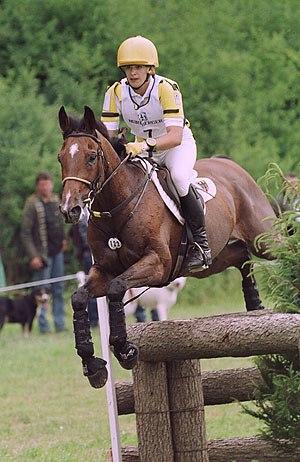
Le selle français est un registre généalogique de chevaux de sport français, sélectionnés pour le saut d'obstacles. Il est issu de la fusion de toutes les races dites de « demi-sang » en 1958. Sans standard fixe, ce cheval ne répond plus à la notion de race. Il est caractérisé par une grande taille, un modèle harmonieux et robuste, de la force et du sang. Le selle français est élevé sur l'ensemble du territoire français et dans de nombreux pays, notamment grâce à l'utilisation de l'insémination artificielle. Sa sélection est gérée par l'Association nationale du selle français, qui assure sa promotion et son amélioration génétique.